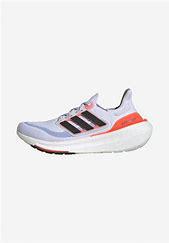
Brand: Adidas
Model: Ultraboost Light Lauf